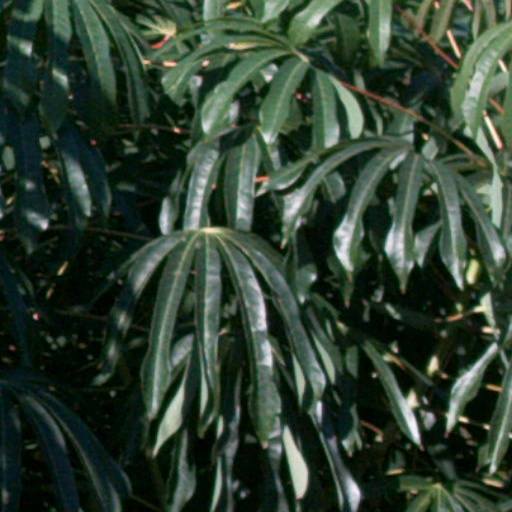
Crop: cassava